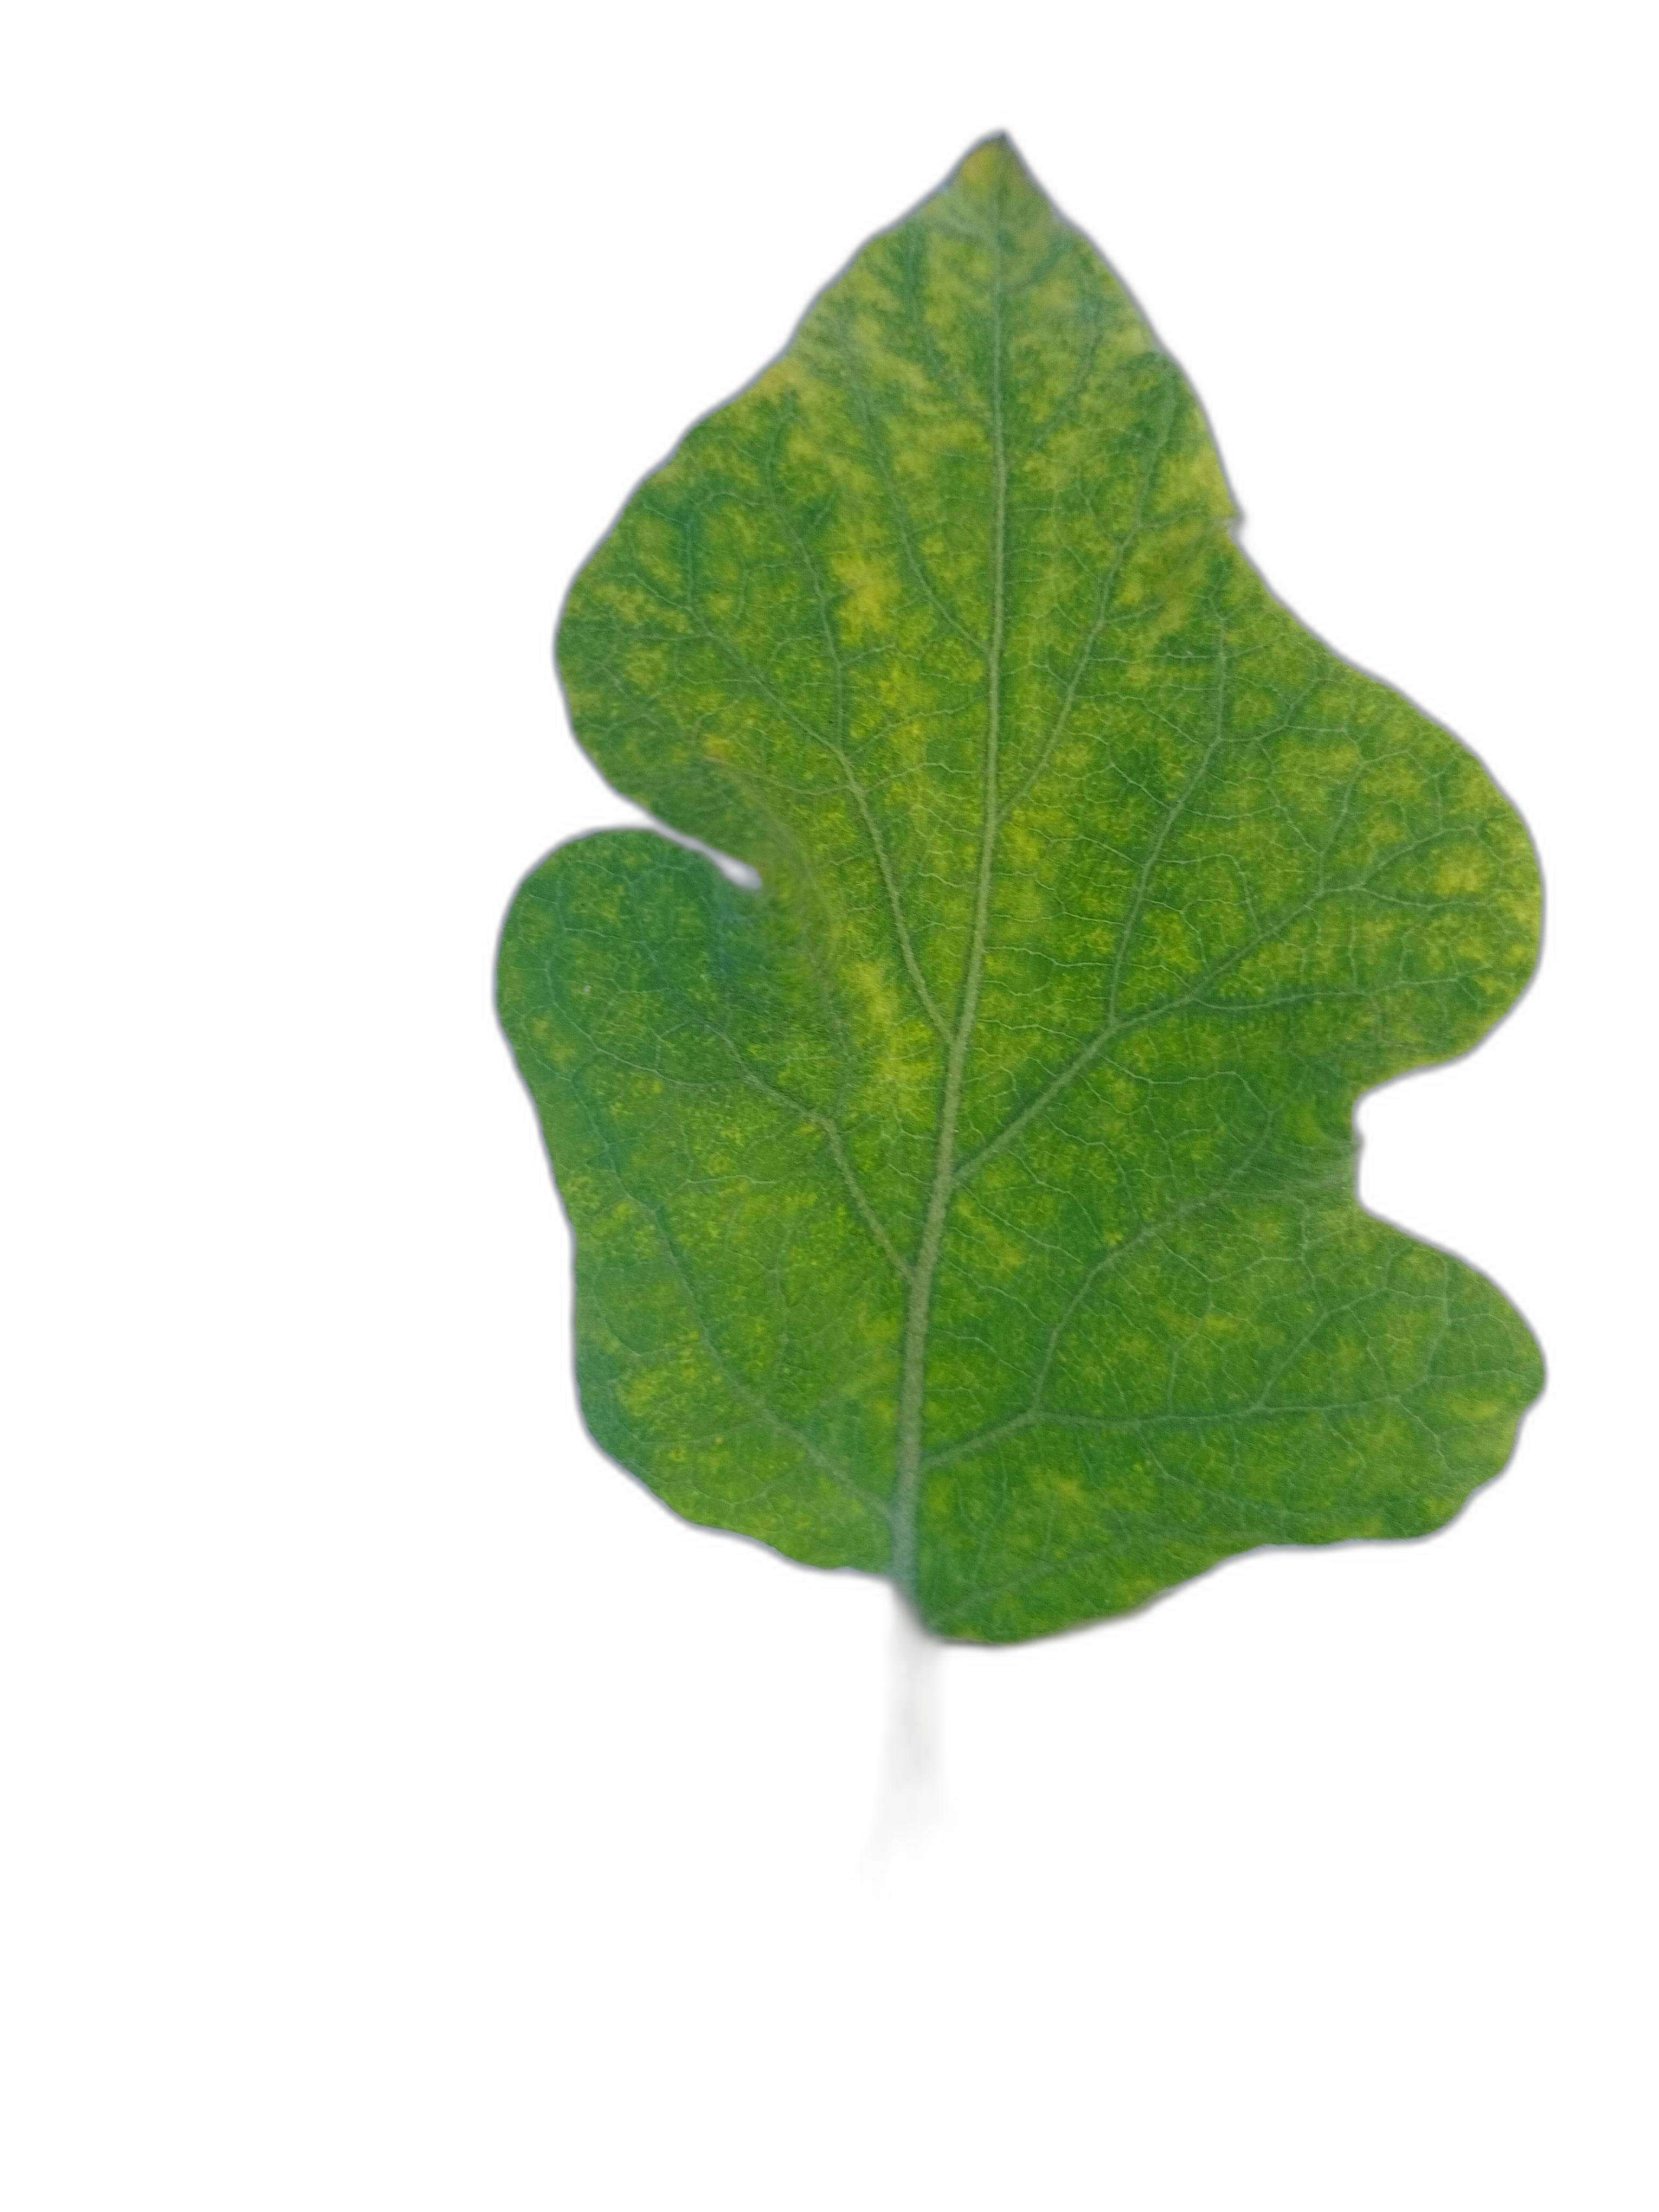
Label: Mosaic Virus Disease